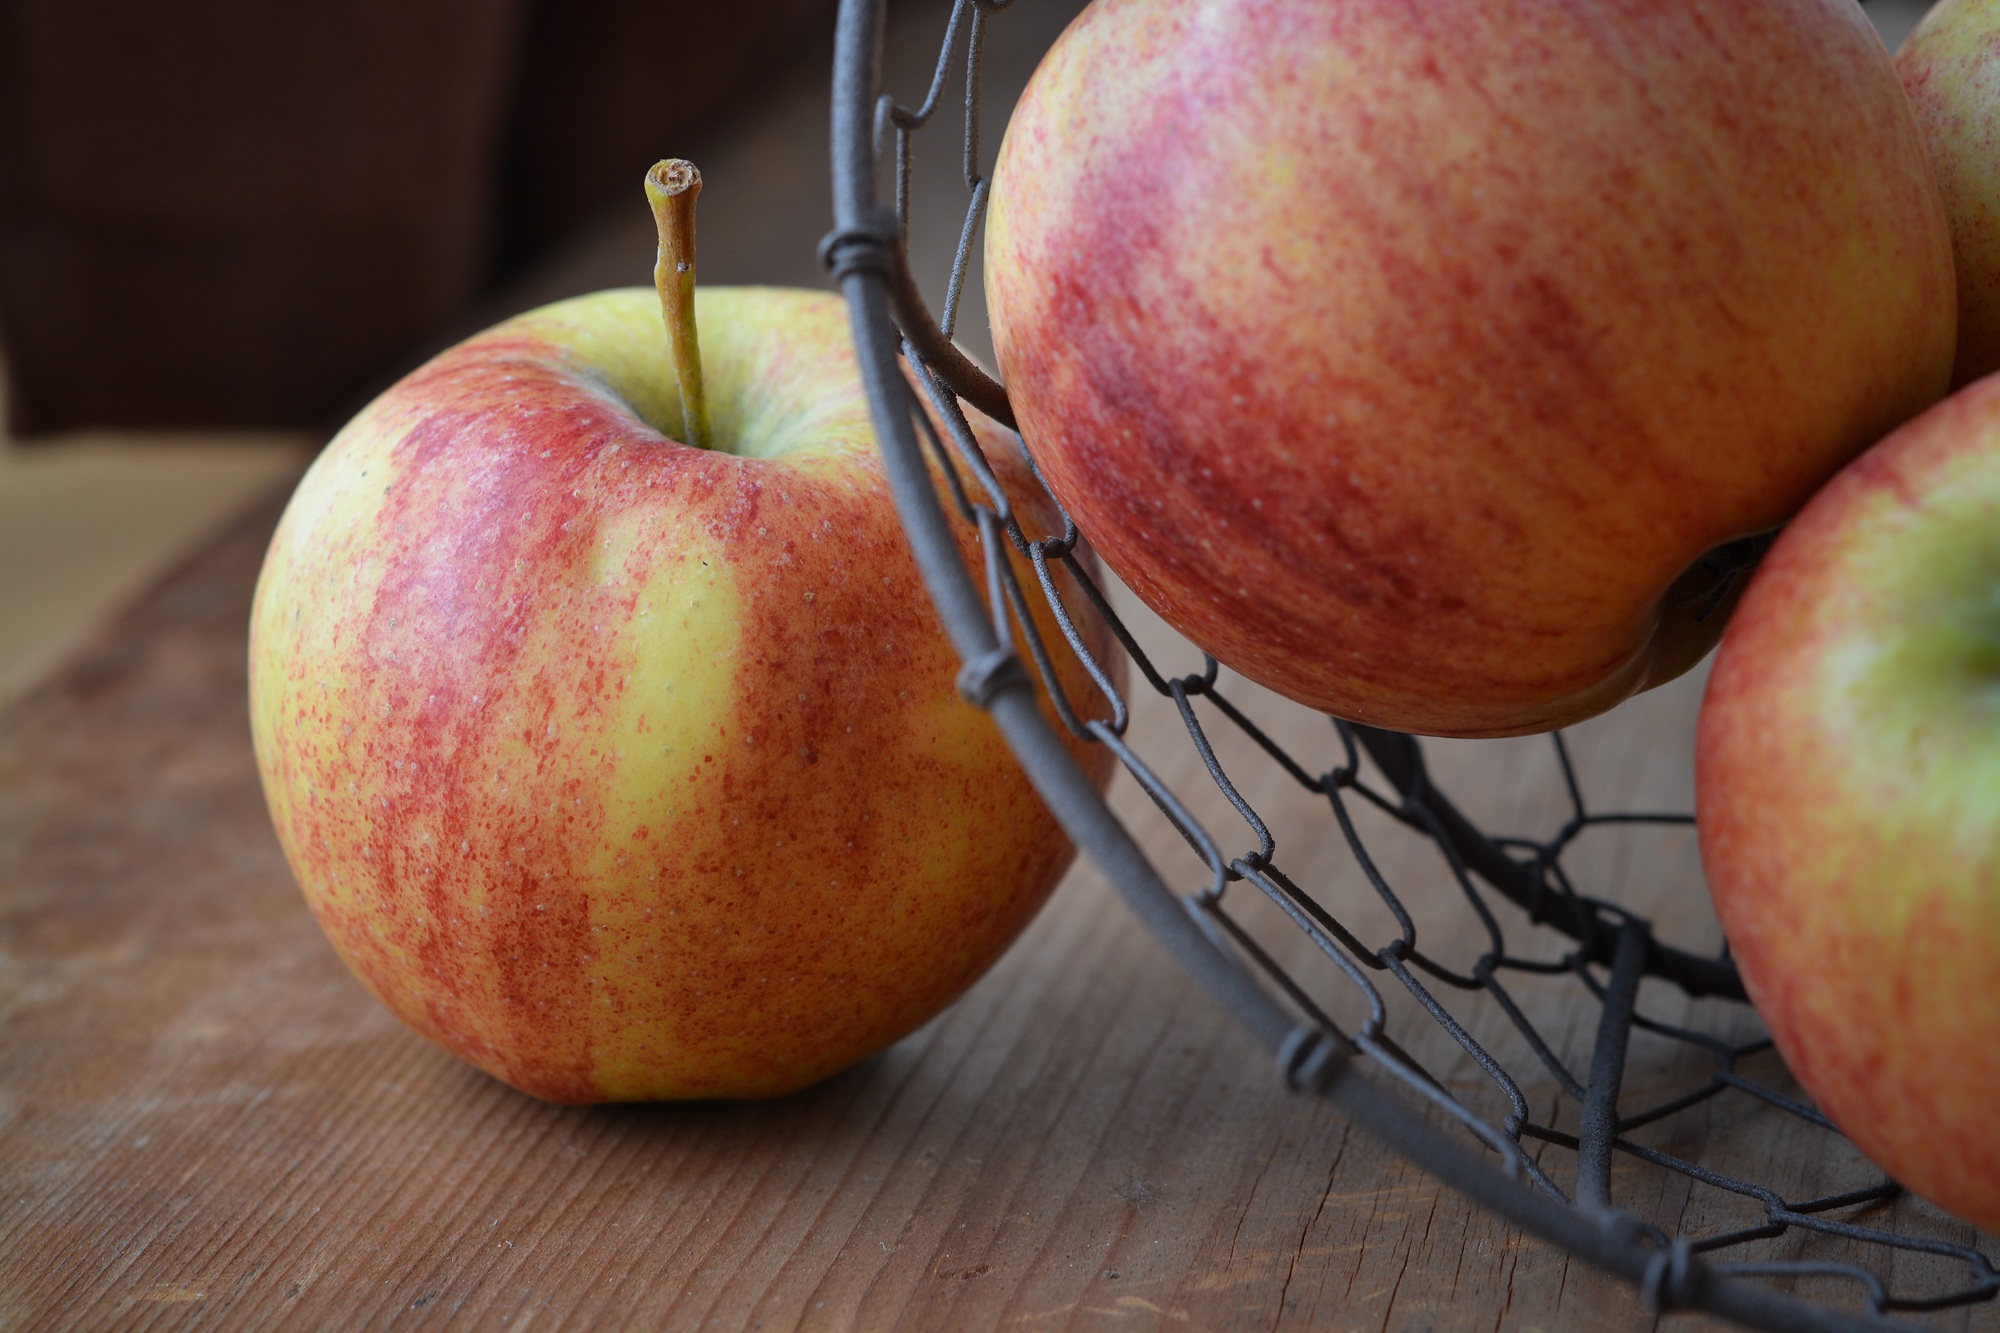
apple, plant, fruit, sweet, food, harvest, produce, healthy, close, eat, delicious, minerals, vitamins, natural product, vital substances, bio, flowering plant, rose family, nectarine, bio apple, still life photography, land plant, rose order